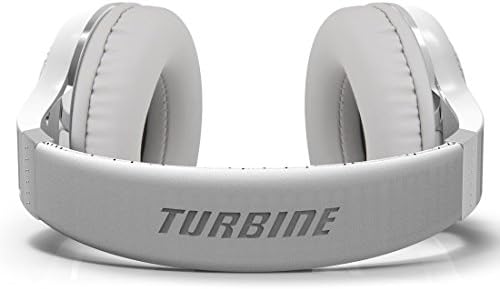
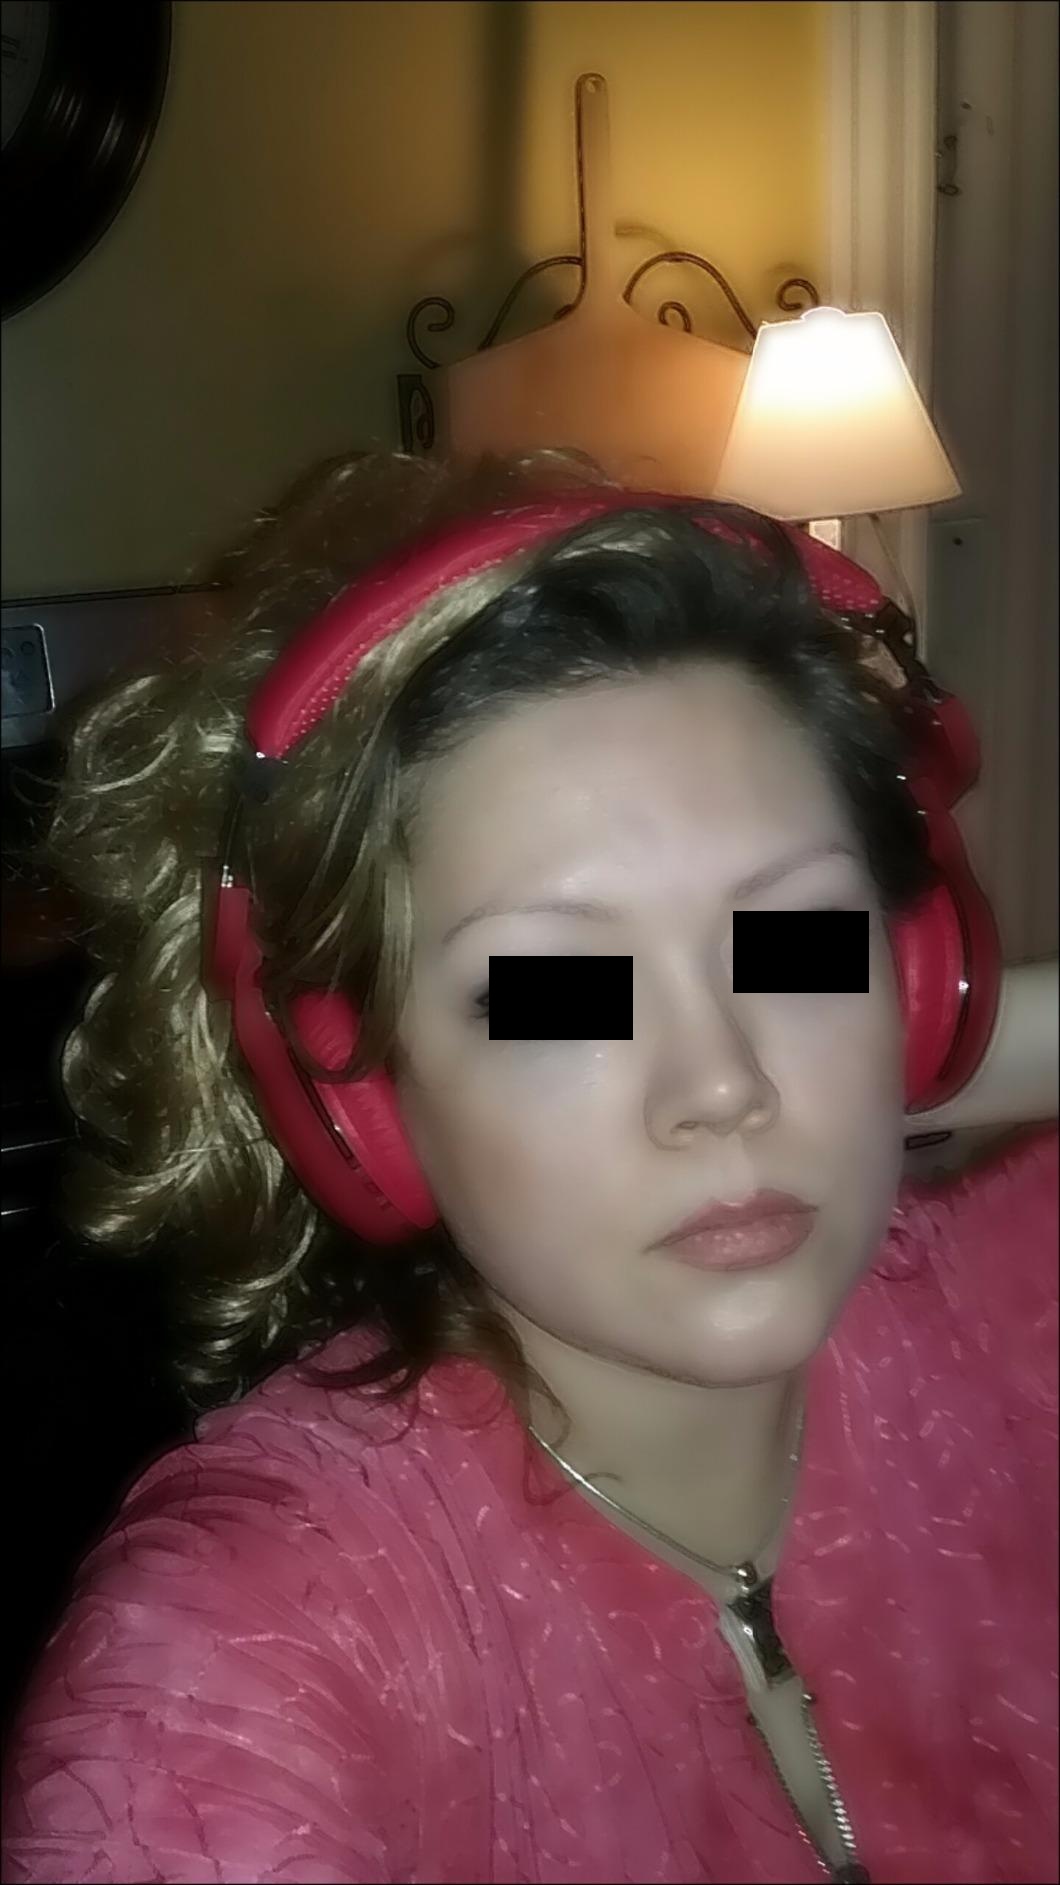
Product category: headphones
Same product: no